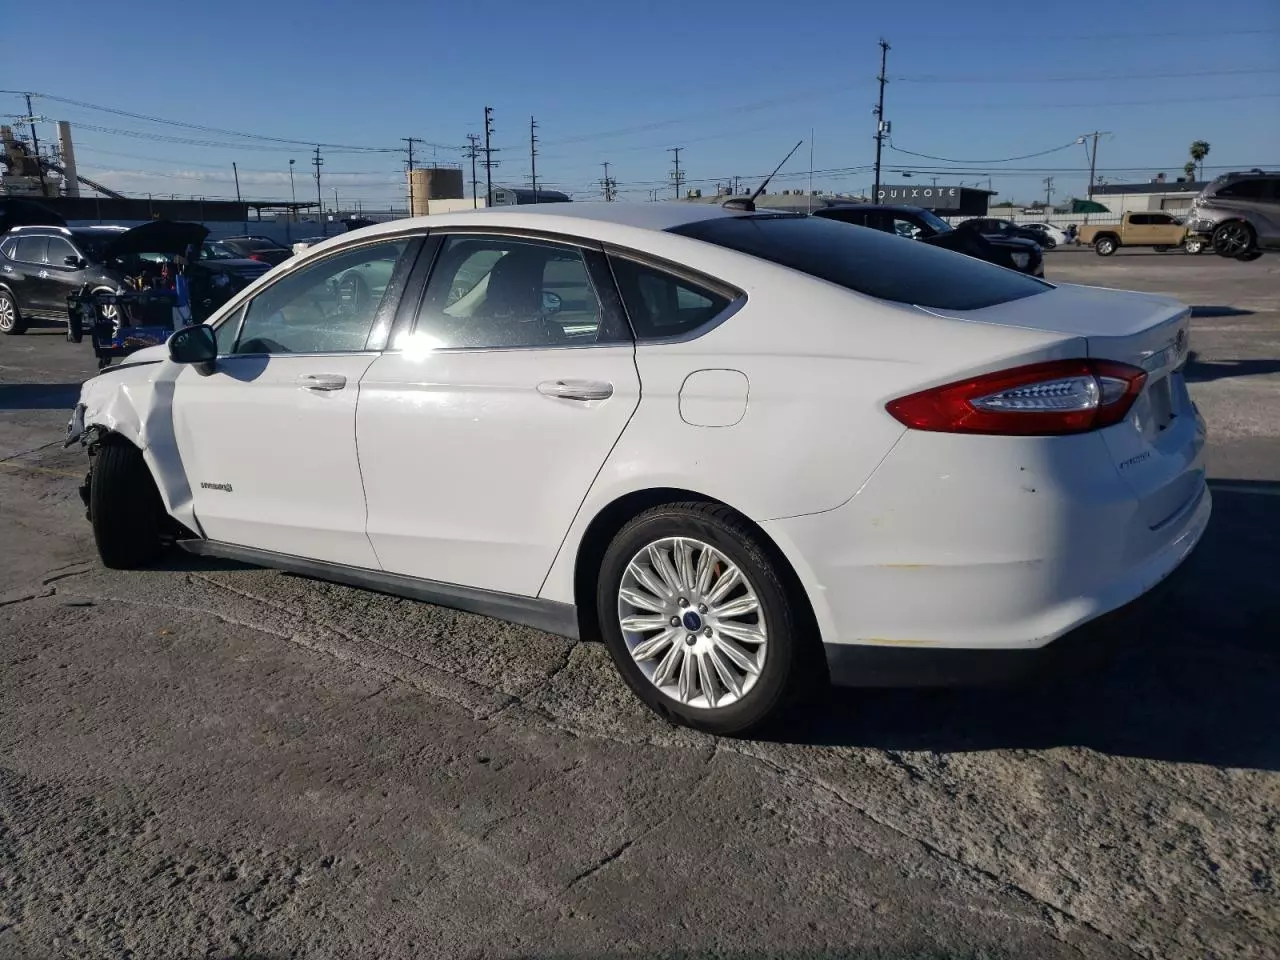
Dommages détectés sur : aile avant gauche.
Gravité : majeur